Memos Mpegnis

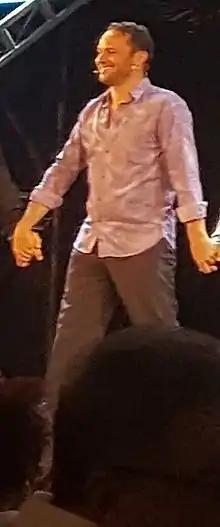
Memos Mpegnis, at the musical "To diko mas cinema" - "Our own cinema" - at Alsos theatre, Athens, June 2019

Memos Mpegnis (born in 20, November ,1974 on Salamis Island) is a Greek actor. He plays in Hellenic television series and theatre. He also plays the piano relatively fluently and sings. He has had leading roles in many television series such as "Akros Oikogeniakon" (2001–2003), "Mi mou les antio" (2004–2005), "Ston Ilio tou Aigaiou" (2005–2006) on the ANT1 channel. He currently stars in the MEGA TV Cyprus' show ΤΟ ΔΑΧΤΥΛΙΔΙ ΤΗΣ ΦΩΤΙΑΣ (The Ring of Fire 2014–2015).